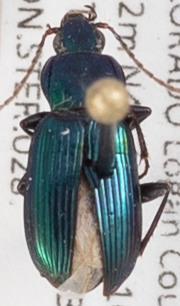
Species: Poecilus scitulus
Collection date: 2014-07-22
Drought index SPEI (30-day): -0.016
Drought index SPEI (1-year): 0.63
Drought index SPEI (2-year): -0.656